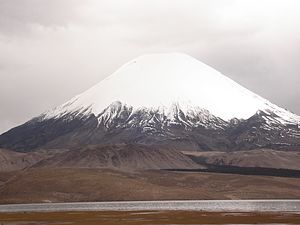
Altiplano / Galleri
Altiplano er et geografisk område i Andesbjergene i det vestlige centrale Sydamerika. Navnet, som stammer fra spansk, betyder slet og ret højslette. Hovedparten af Altiplano ligger i Peru og Bolivia og de sydlige dele af området ligger i Chile og Argentina.